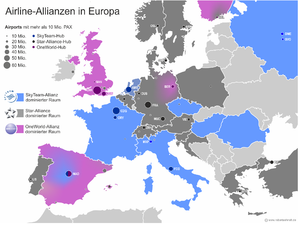
Luftfartsalliance
Luftfartsalliancerne i Europa. Områder med blåt er domineret af SkyTeam, områder med mørkegråt er domineret af Star Alliance og områder med cyklame er domineret af Oneworld.
En luftfartsalliance er en koalition mellem to eller flere flyselskaber om at samarbejde i overskuelig fremtid på et væsentligt niveau. Samarbejdsniveaet varierer mellem de forskellige luftfartsalliancer.